Thuja

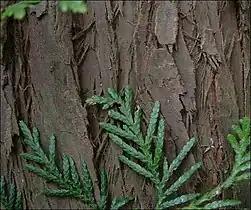
"T. plicata" bark, foliage

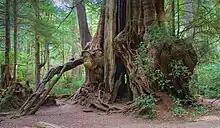
Old growth "T. plicata", Olympic Peninsula, USA

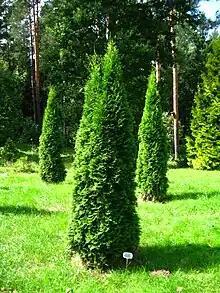
Cultivars of "T. occidentalis" in an arboretum

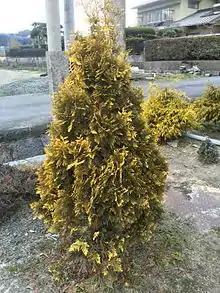
"Thuja occidentalis" cultivar 'EuropeGold'

A hybrid between "T. standishi" and "T. plicata" has been named as the cultivar "Thuja" 'Green Giant'.